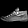
Label: Sneaker